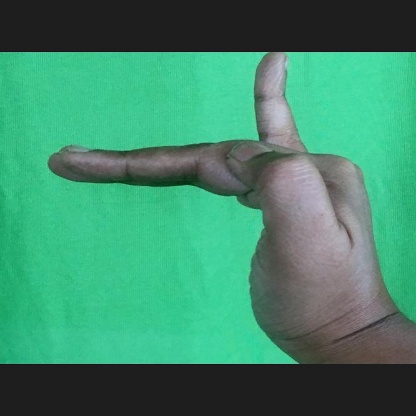
Mudra: Hamsapaksha